Almonte, Ontario

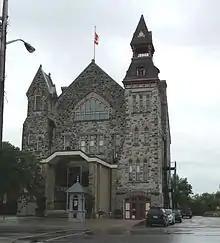
The Old Town Hall in Almonte

Almonte was the site of one of the worst rail disasters in Canadian history. On December 27, 1942, a troop train rear-ended a passenger train standing in the local railway station. Thirty-nine people were killed and more than 150 were injured. A local genealogy page provides photos and a contemporary newspaper report of the wreck.